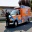
Label: ambulance